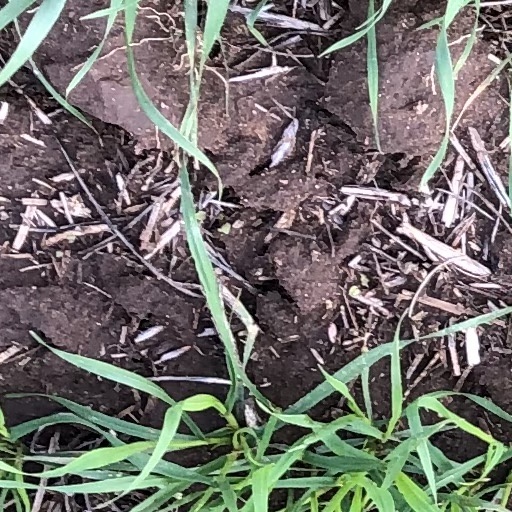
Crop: wheat